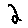
Label: 2